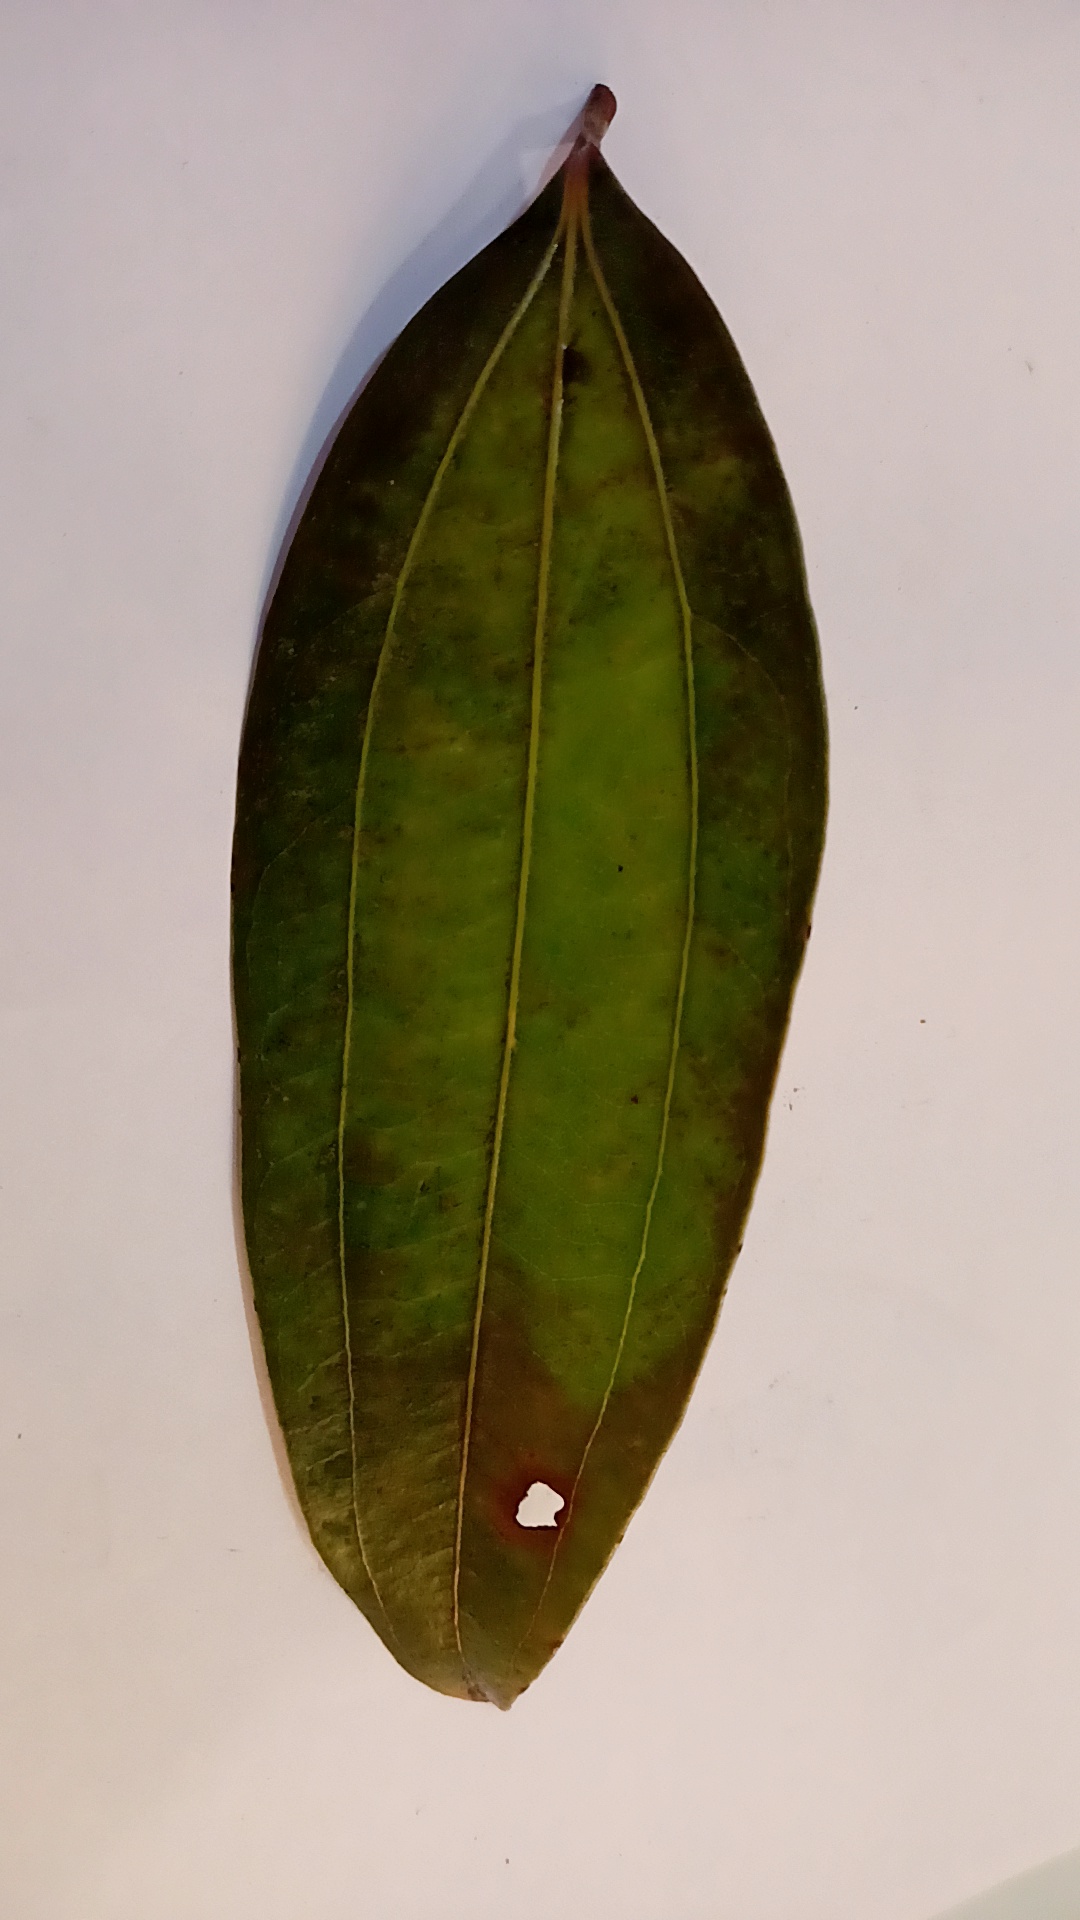
Label: Disease